John Bull (magazine)

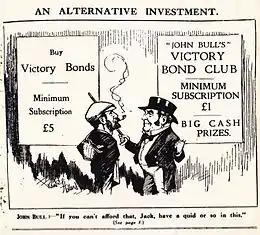
"John Bull" advertises Bottomley's "Victory Bonds" scheme, 12 July 1919

Horatio Bottomley, an MP for the Liberal Party, relaunched the magazine on 12 May 1906. From its first issue "John Bull" adopted a tabloid style that, despite occasional lapses in taste, proved immensely popular. Among its regular features, Bottomley revived his "The World, the Flesh and the Devil" column from "The Sun", and also adapted that paper's slogan: "If you read it in "John Bull", it is so". Bottomley persuaded Julius Elias, managing director of Odhams Limited, to handle the printing, but chaotic financial management meant that Odhams were rarely paid. This situation was resolved when the entire management of the magazine, including the handling of all receipts and payments, was transferred to Elias, leaving Bottomley free to concentrate on editing and journalism. Circulation rose rapidly, and by 1910 had reached half a million copies.